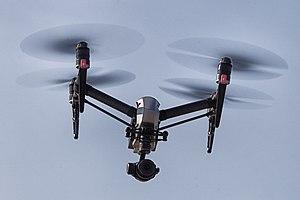
DJI est une entreprise chinoise, leader mondial dans la fabrication de drones de loisir, professionnels et pour entreprise, créée en 2006 par Frank Wang dans la ville de Shenzhen.